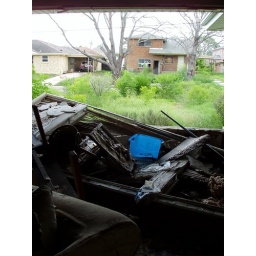
i was standing in the living room looking at what used to be the main window